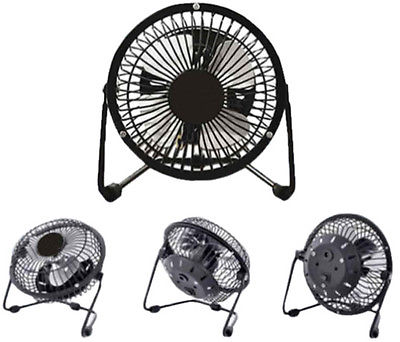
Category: fan